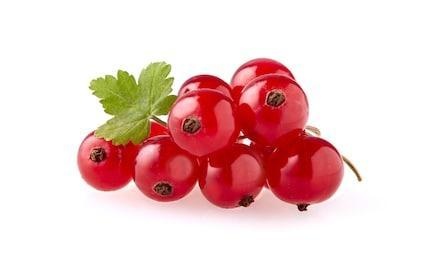
Label: redcurrant